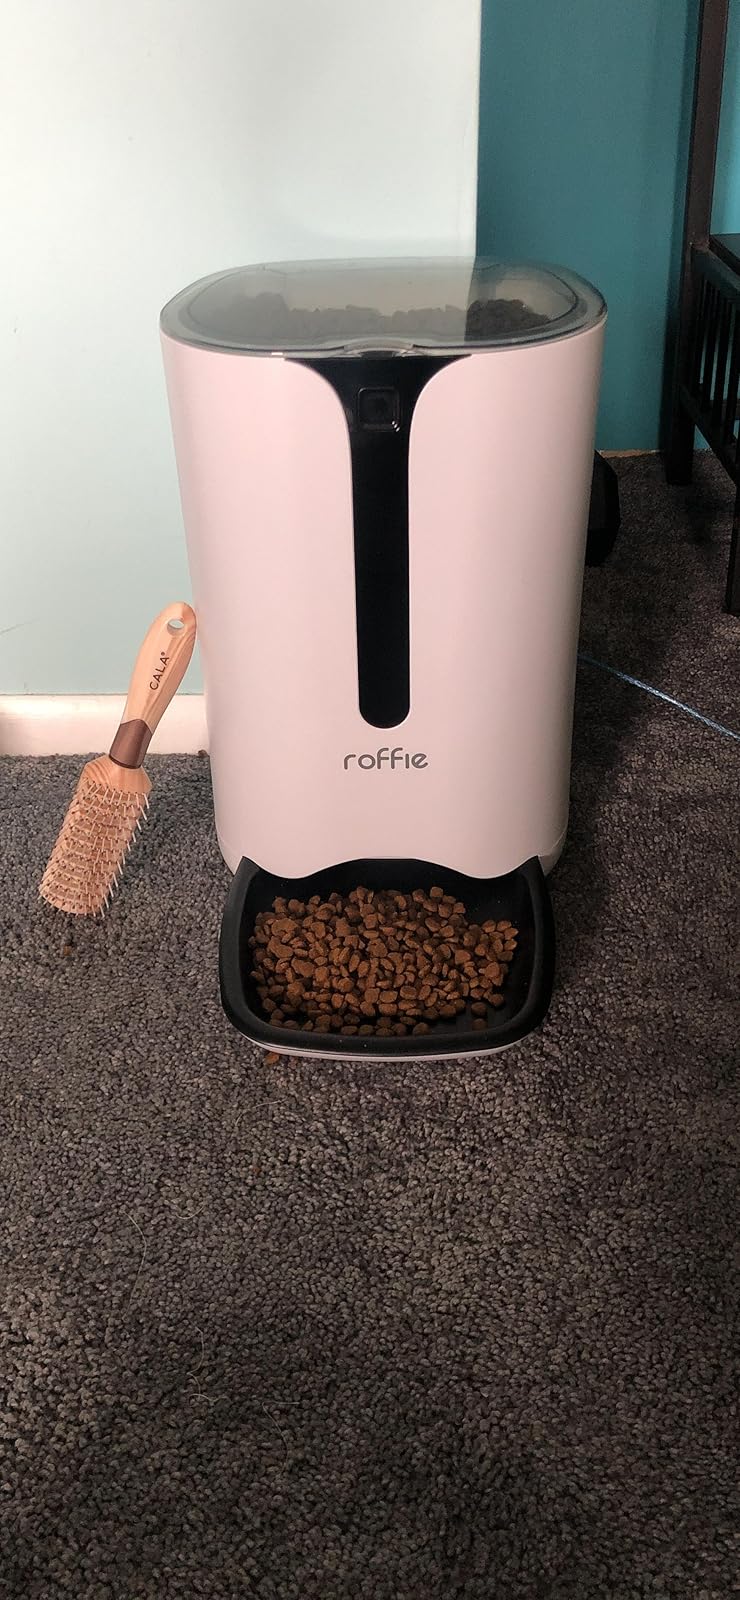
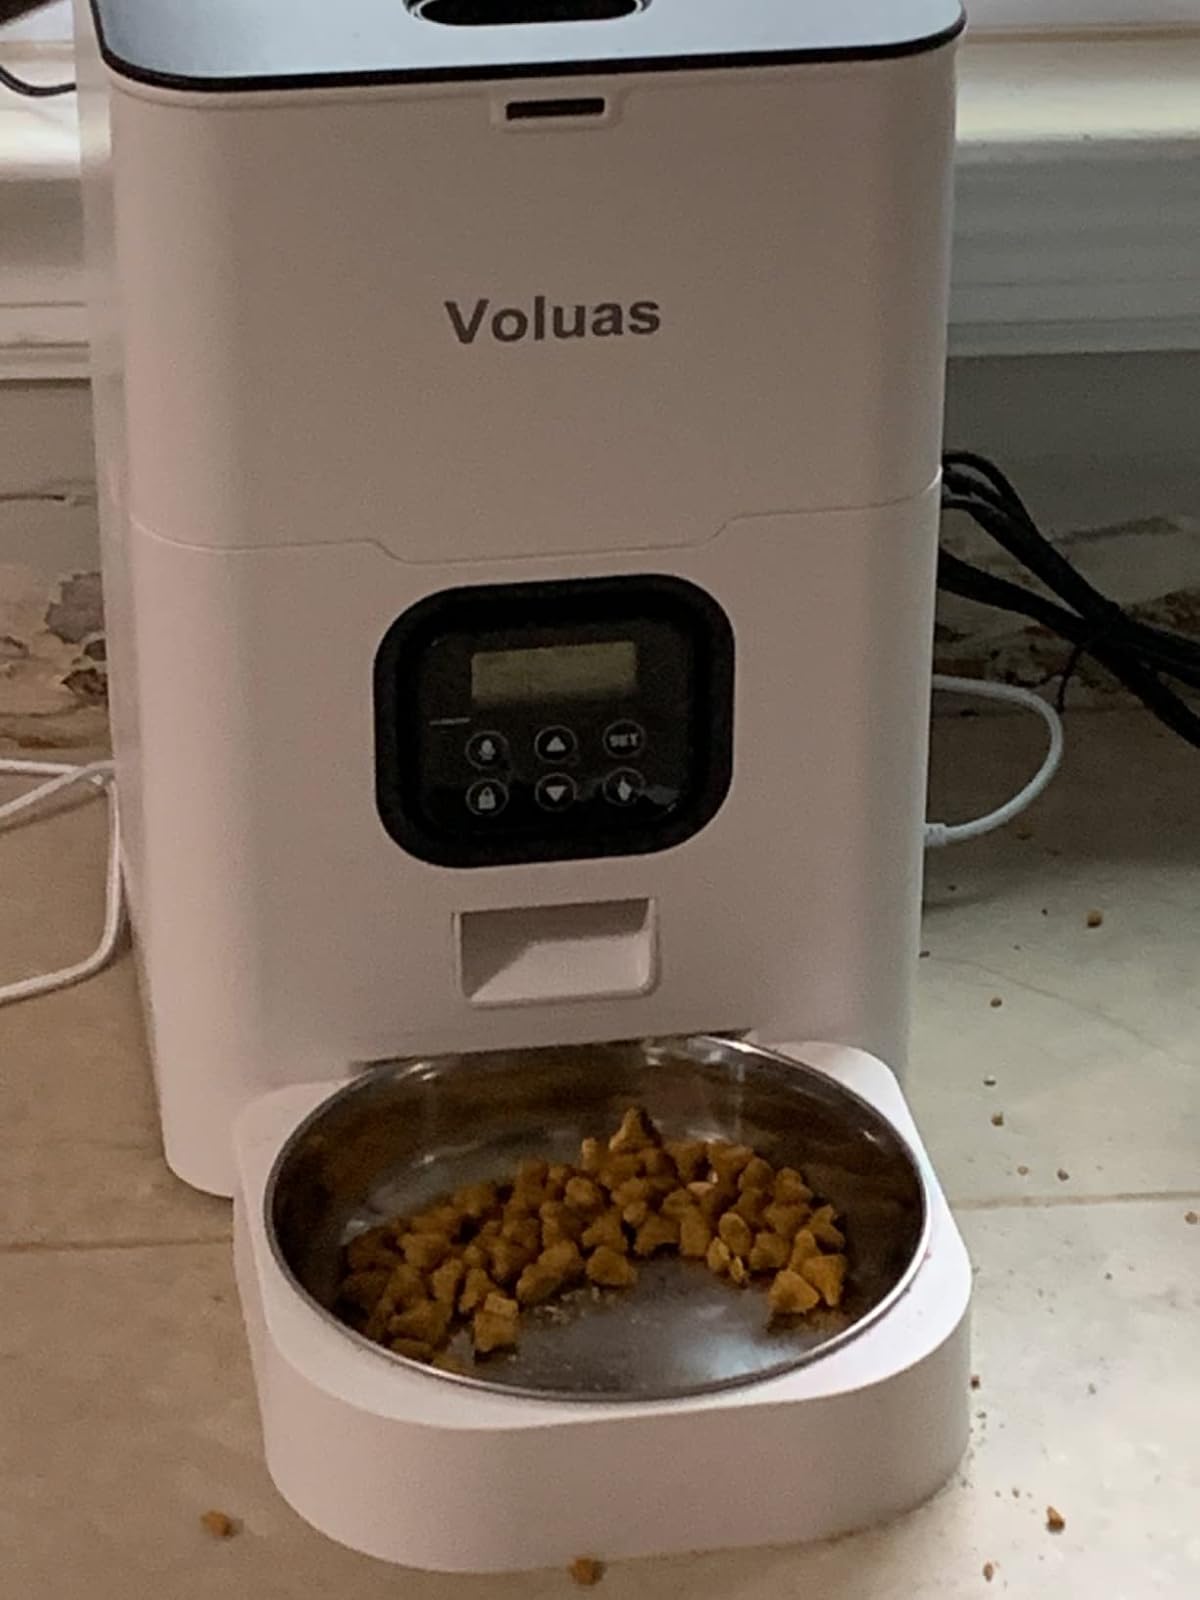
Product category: items_feeder
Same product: no